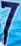
Number: 7